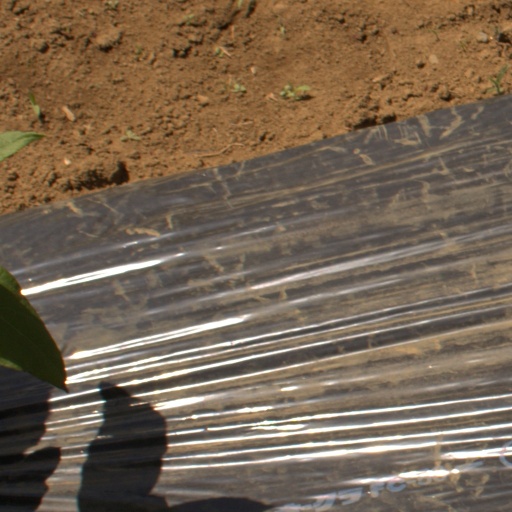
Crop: Jerusalem artichoke